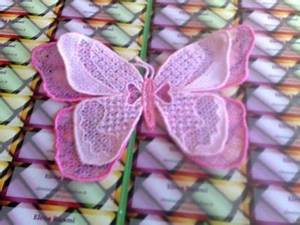
Label: farfalla